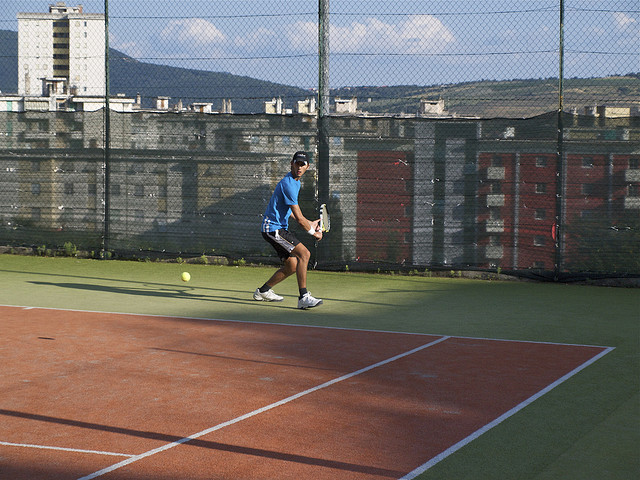
user: Given an image and a question. Answer the question in a short answer. Question: A young boy that is designated to run after this ball during this match would be called a what? Short Answer:
assistant: ball boy